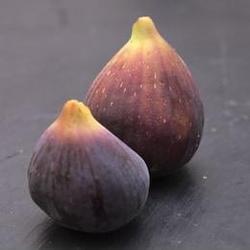
Label: Fig